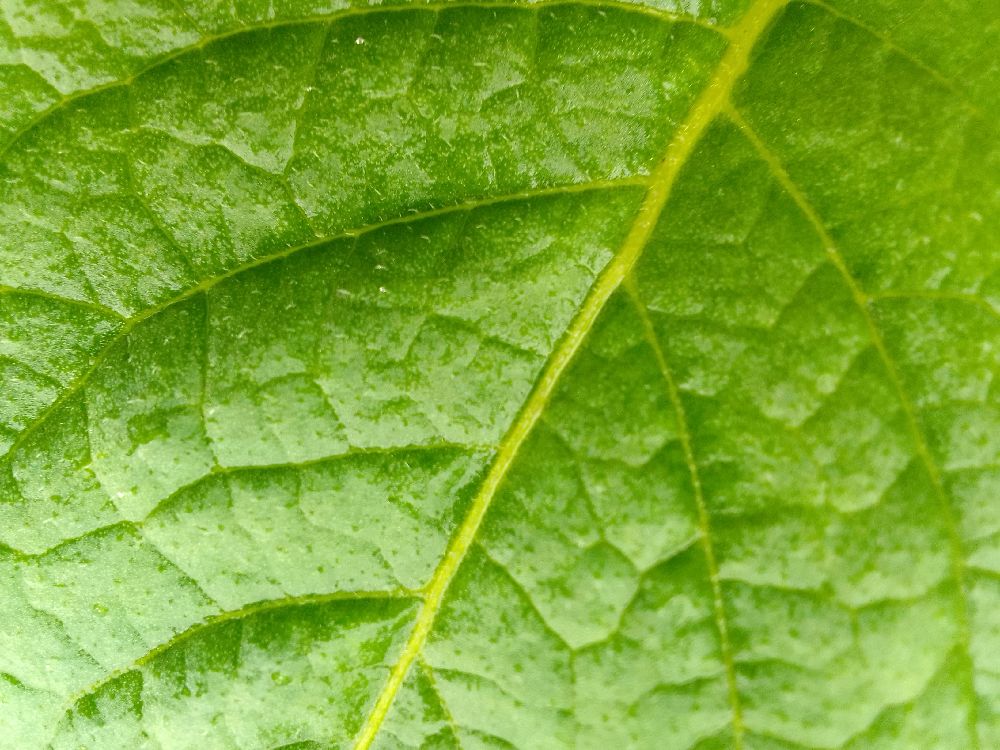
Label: Healthy